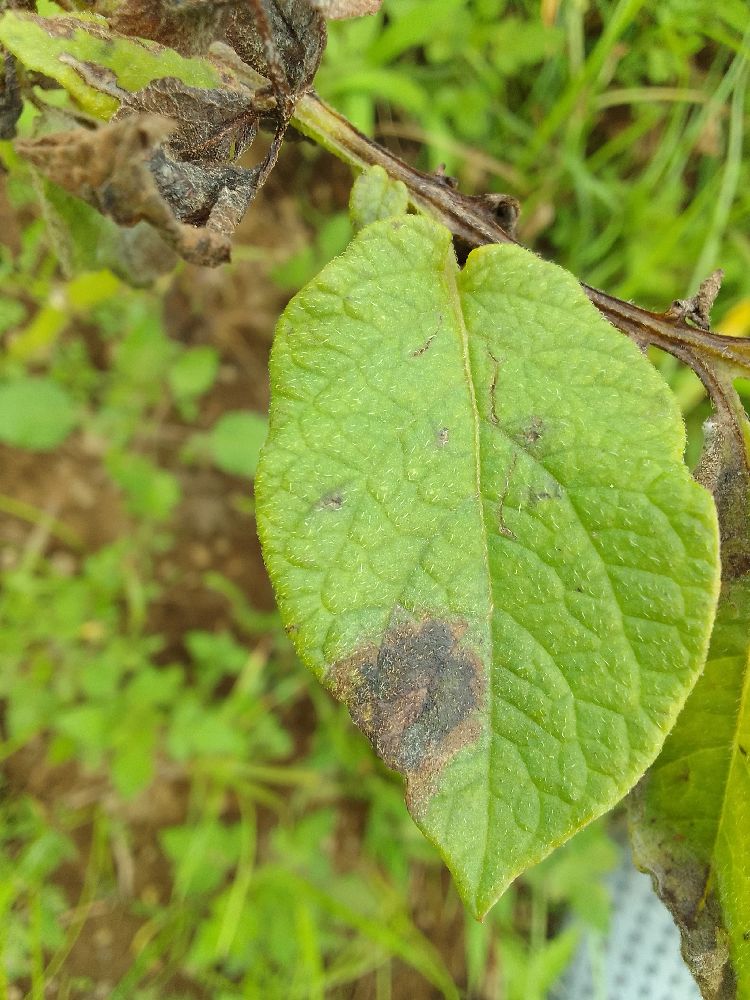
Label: Late blight